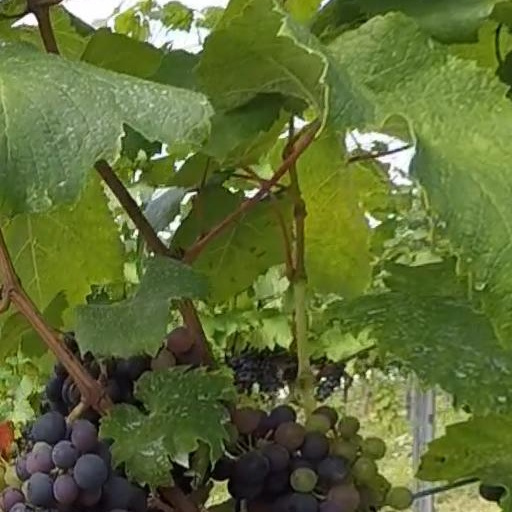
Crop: grape